Tama (cat)

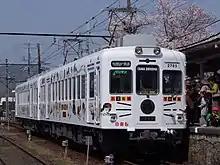
The "Tama Densha" train in April 2009

In early 2009, the Wakayama Electric Railway introduced a new train on the line which was customized with cartoon depictions of Tama.